Messier 63

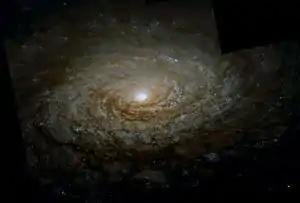
Image taken by Hubble Space Telescope, on 16 November 2001 at 450 and 814 nm

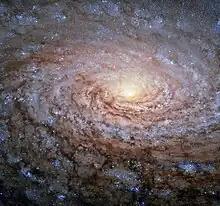
Center of the galaxy

Messier 63 or M63, also known as NGC 5055 or the seldom-used Sunflower Galaxy, is a spiral galaxy in the northern constellation of Canes Venatici with approximately 400 billion stars. M63 was first discovered by the French astronomer Pierre Méchain, then later verified by his colleague Charles Messier on 14 June 1779. The galaxy became listed as object 63 in the Messier Catalogue. In the mid-19th century, Anglo-Irish astronomer Lord Rosse identified spiral structures within the galaxy, making this one of the first galaxies in which such structure was identified.